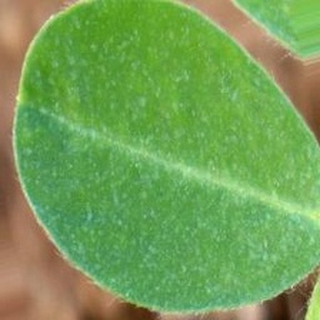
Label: healthy_groundnut